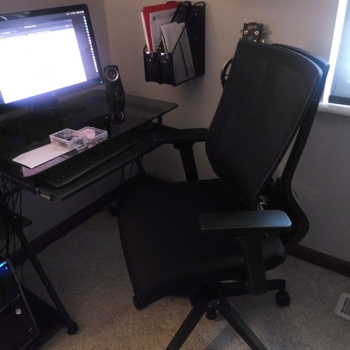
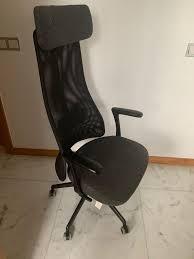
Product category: items_chair
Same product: no